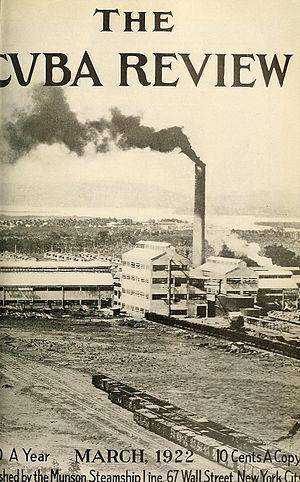
L'économie de Cuba est largement contrôlée par l'État, c'est une économie dont la planification centrale est supervisée par le gouvernement cubain, bien que d'importants investissements étrangers ainsi que des entreprises privées existent dans l'île. La plupart des moyens de production sont détenus et gérés par le gouvernement, et la majorité de la population active est employée par l'État. En l'an 2000, les emplois du secteur public étaient de 76 % et les emplois du secteur privé était de 23 % par rapport au ratio de 1981 de 91 % à 8 %. L'investissement en capital est limité et il requiert l'approbation par le gouvernement. Le gouvernement cubain fixe la plupart des prix ainsi que des rations de biens pour les citoyens.